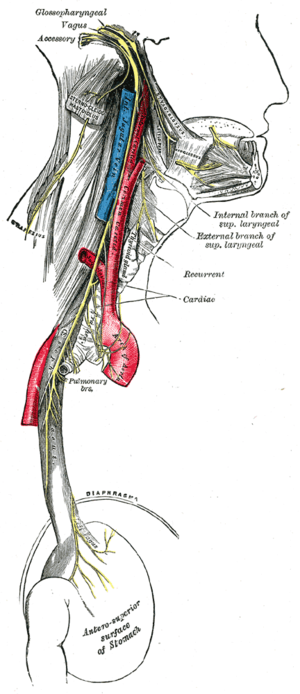
Le nerf vague (X), également appelé nerf pneumogastrique, nerf cardio-pneumo-entérique, nerf parasympathique ou nerf cardiaque, est le dixième nerf crânien. C'est une voie très importante de la régulation végétative mais aussi du contrôle sensorimoteur du larynx et donc de la phonation.
En physiologie, le hoquet ou la myoclonie phrénoglottique est un réflexe ventilatoire caractérisé par une succession de contractions inspiratoires spasmodiques, incontrôlables et involontaires des muscles inspiratoires concomitante d'une inhibition des muscles expiratoires, suivies 35 ms plus tard d'une constriction de la glotte. L'arrivée d'air est alors freinée et a du mal à pénétrer dans la trachée et les poumons, ce qui provoque une incommodité et une vibration des cordes vocales, au niveau de l'épiglotte : le bruit glottal caractéristique du hoquet s'échappe.
Le malaise vagal ou malaise vasovagal ou choc vagal est un malaise pouvant être attribuable à une activité excessive du système nerveux parasympathique ou à une baisse d'activité du système nerveux sympathique. Ce malaise est la traduction d'un ralentissement de la fréquence cardiaque associé à une chute de la pression artérielle, aboutissant à une hypoperfusion cérébrale. Il peut se traduire par une perte de connaissance brève partielle ou totale.